Kehlen

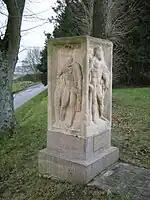
Pedestal to the four gods, Kehlen

A monument to the four gods depicting Juno, Minerva, Mercury and Hercules, possibly once the base of a Jupiter Column, was discovered on the heights of Schoenberg at the point where two Roman roads once crossed. The original is now in the National Museum of History and Art but a replica can be seen beside the entrance to the Schoenberg cemetery.